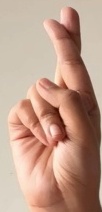
ASL sign: R